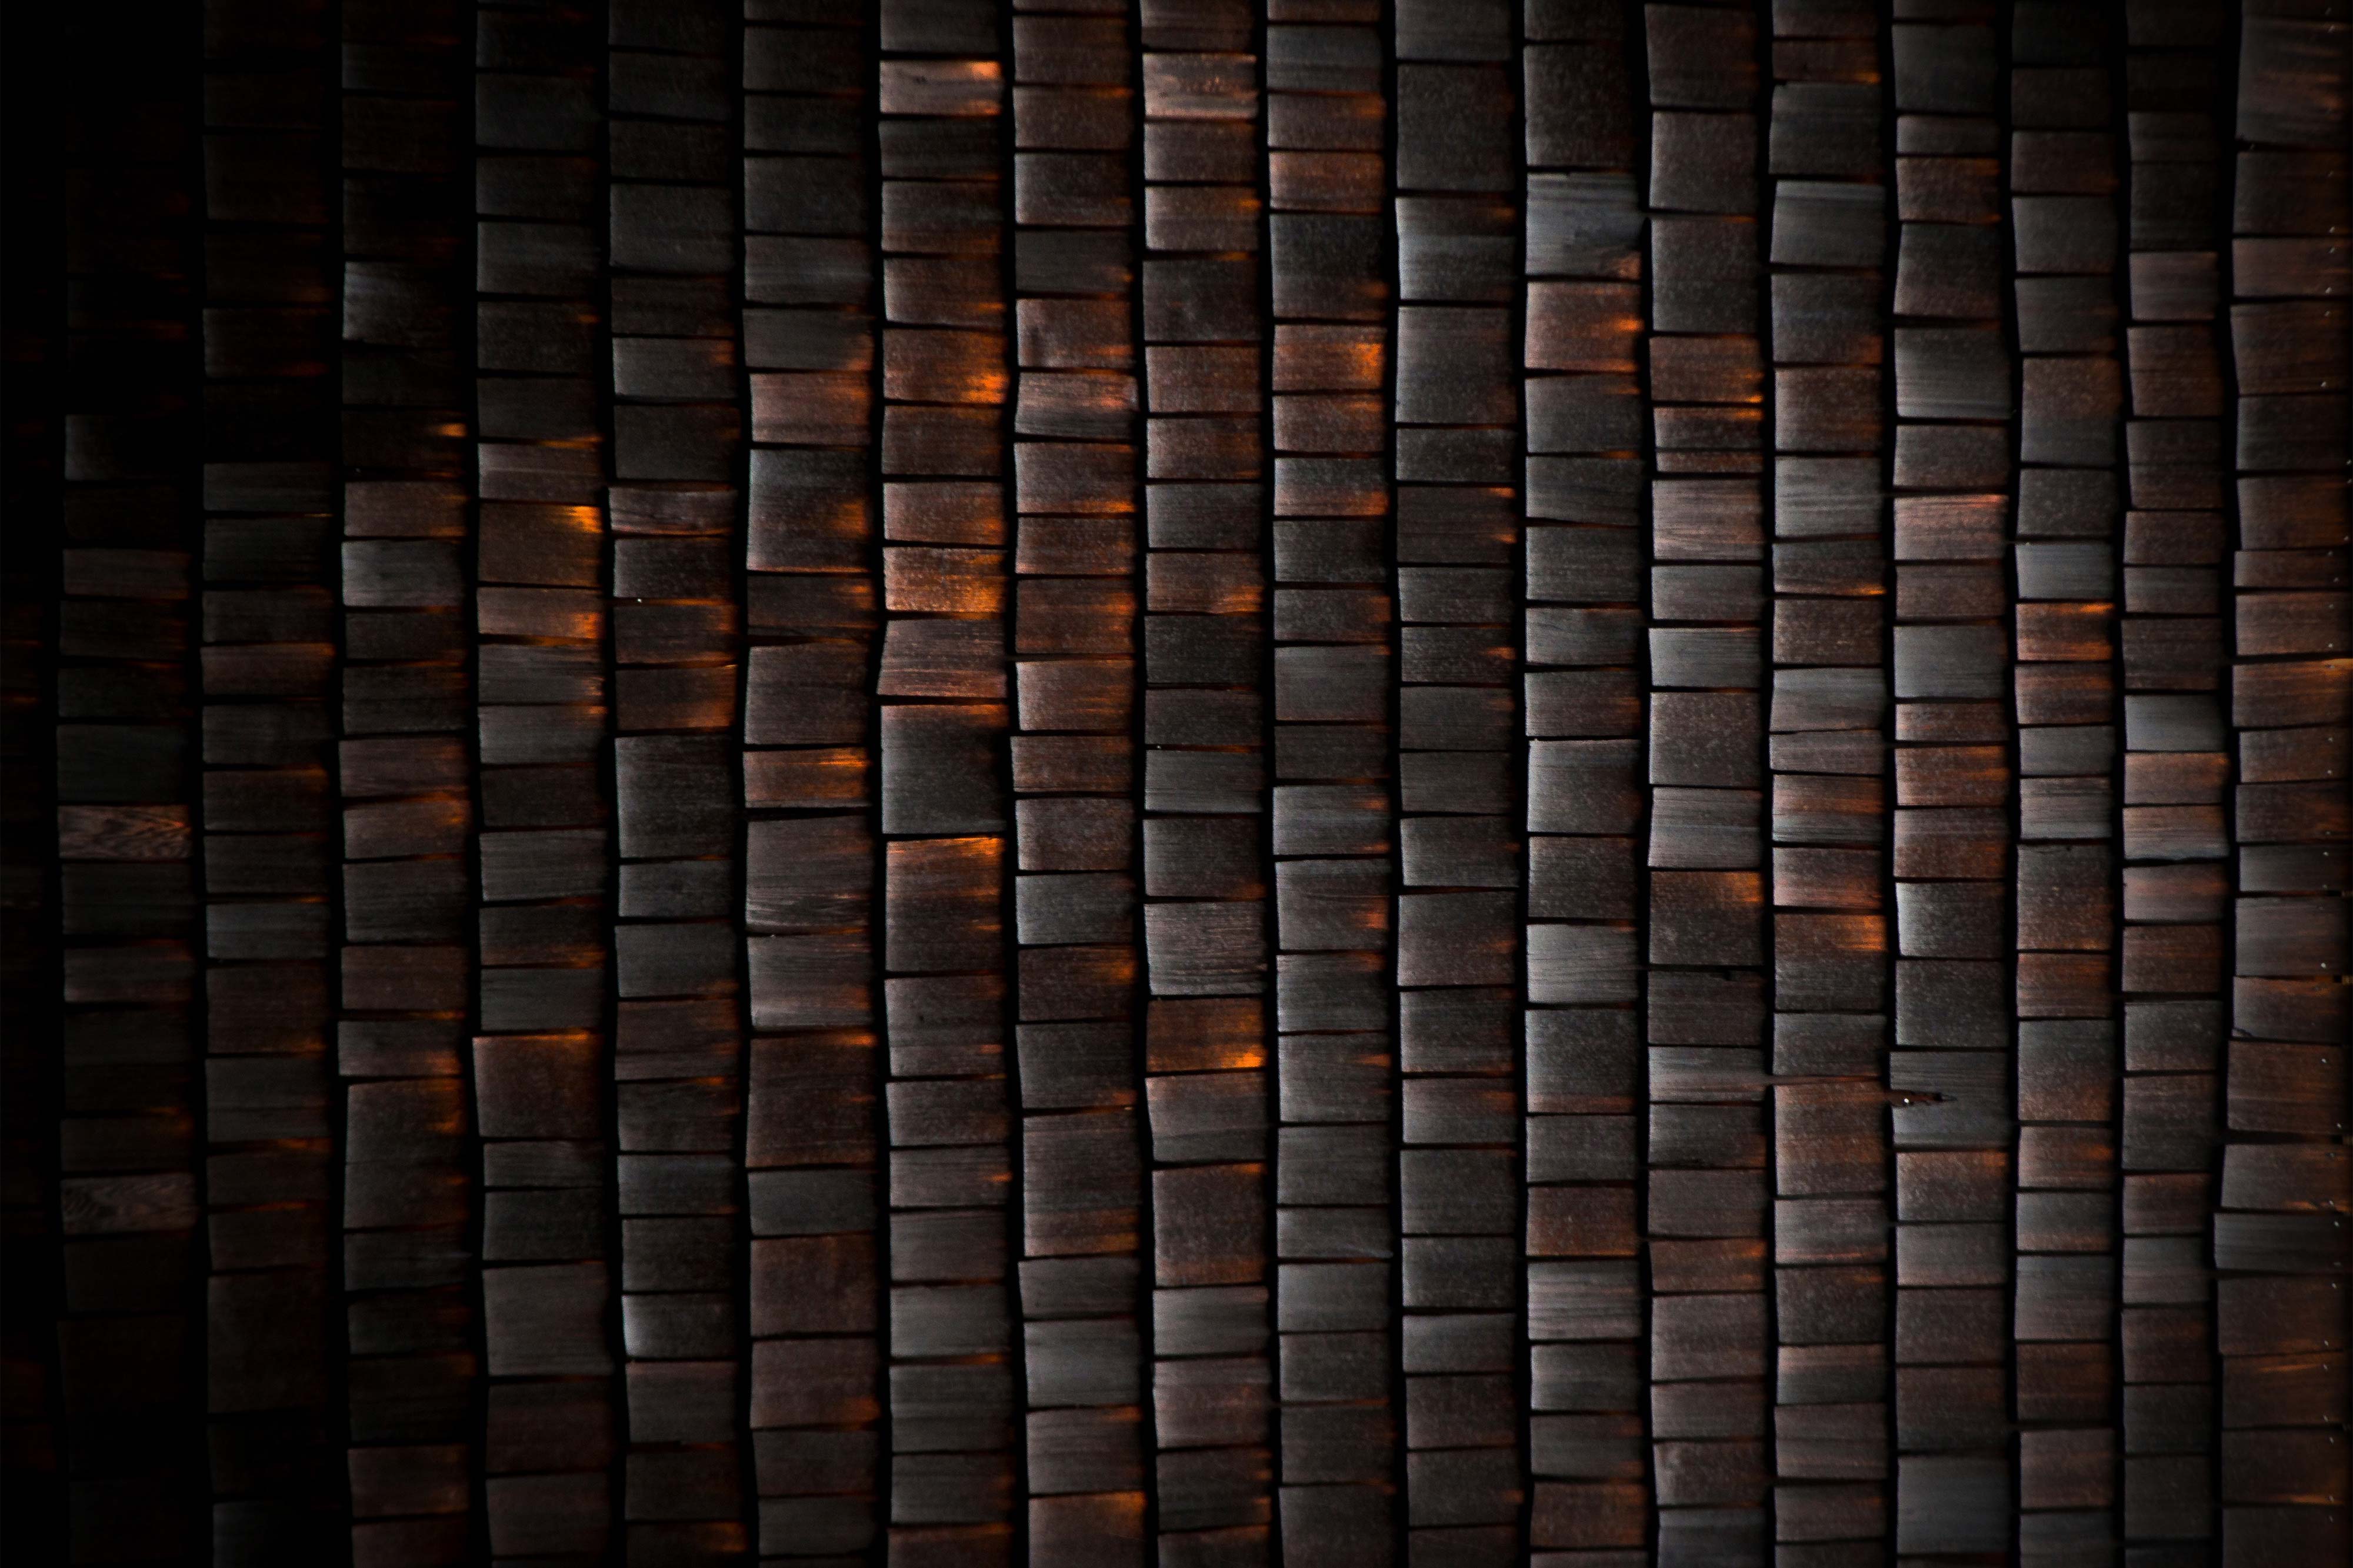
brown, pattern, symmetry, tile, metal